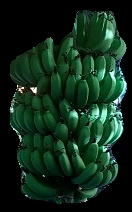
Variety: pachbale
Grade: grade1